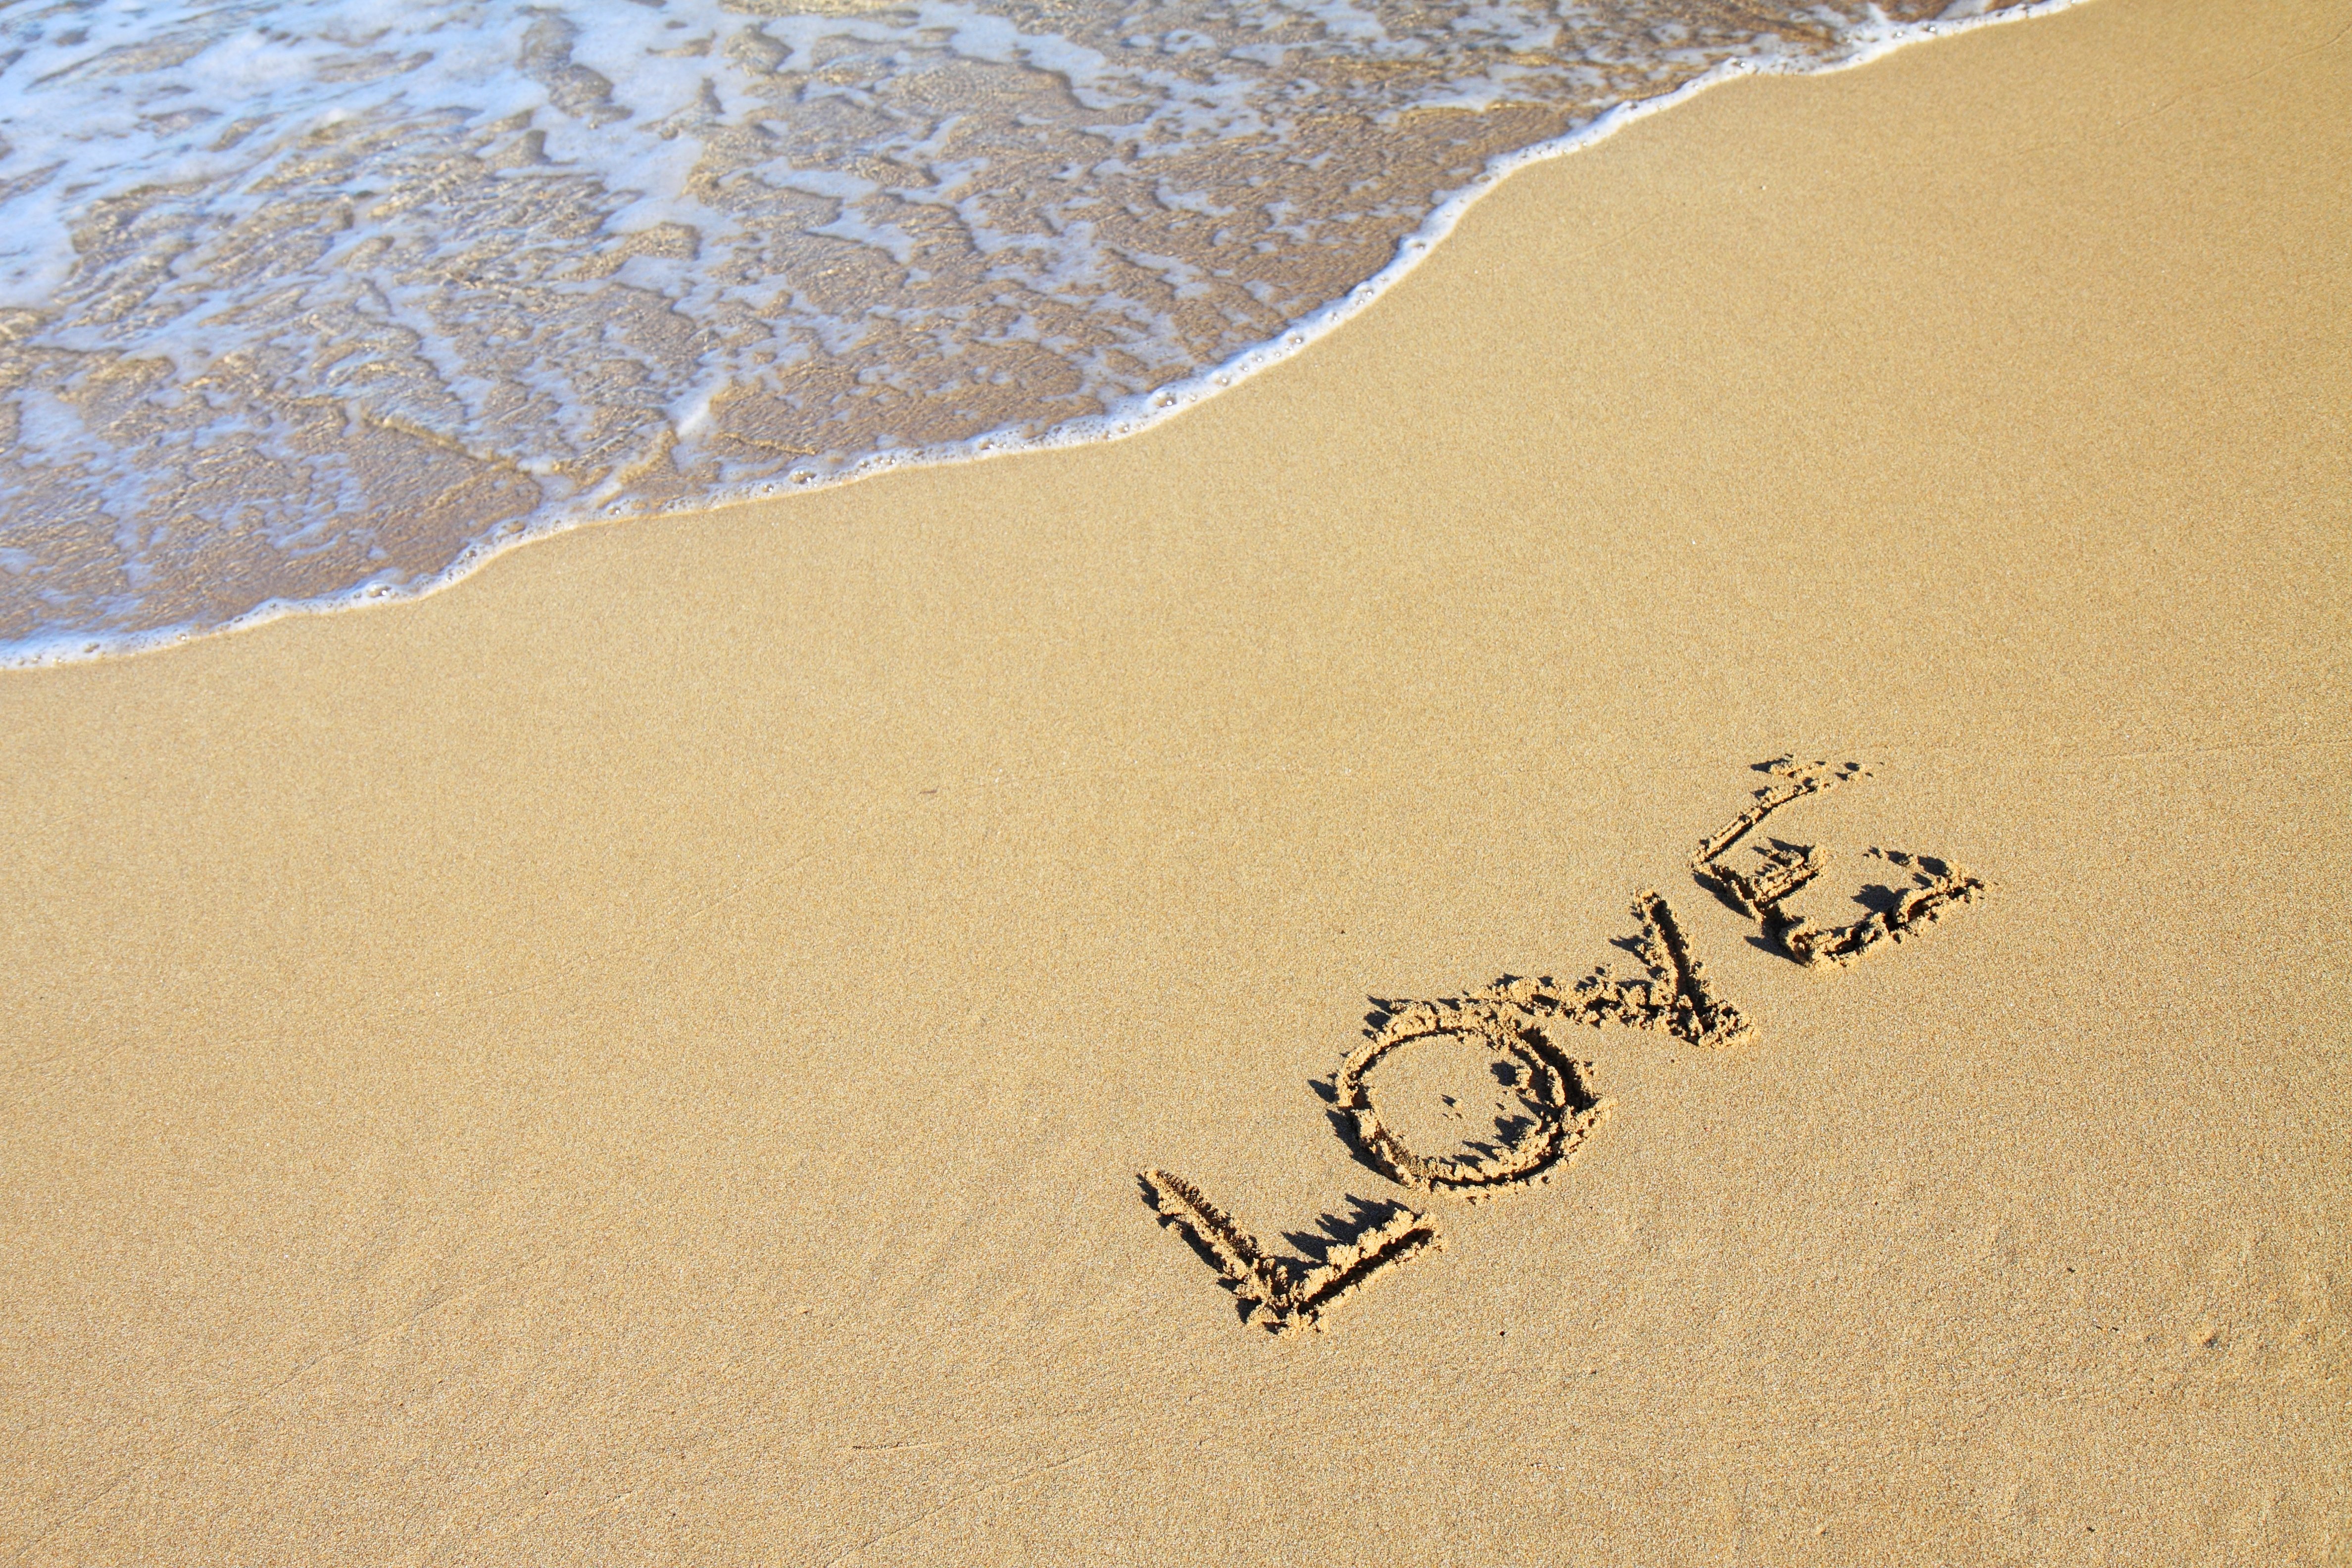
beach, sea, coast, water, sand, ocean, shore, wave, footprint, love, line, romance, romantic, soil, material, background, valentine, natural environment